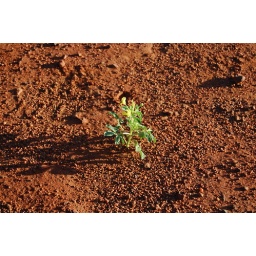
Tiny plant growing in the sand